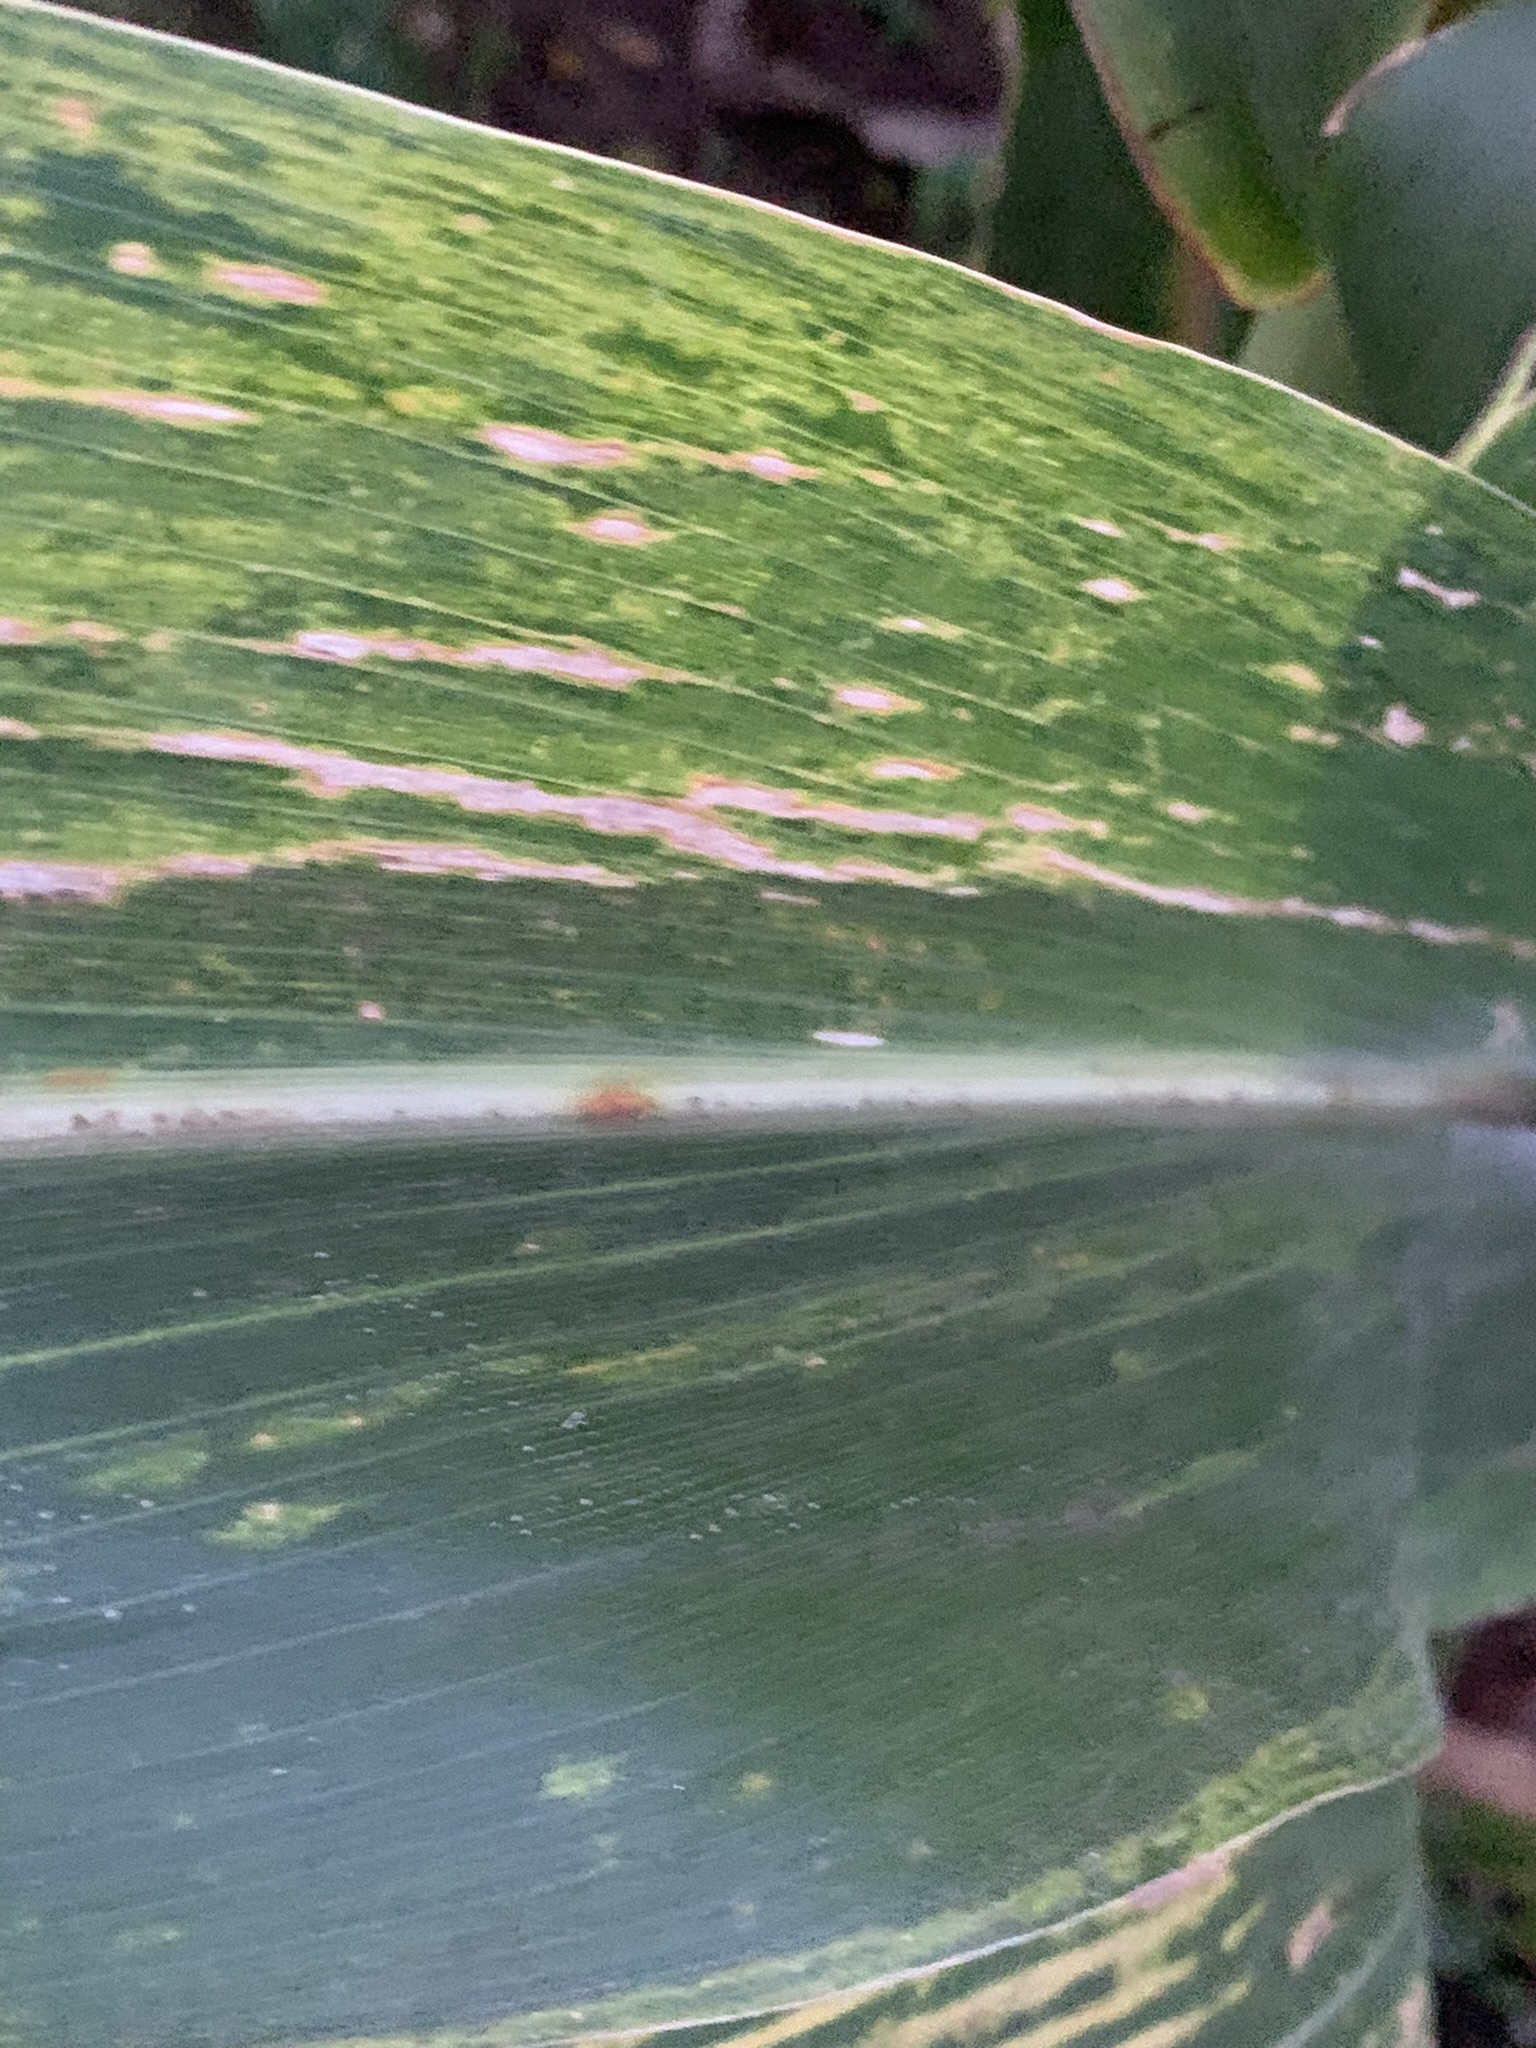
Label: MLN